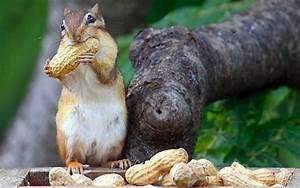
squirrel